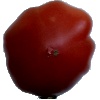
Label: Tomato Heart 1